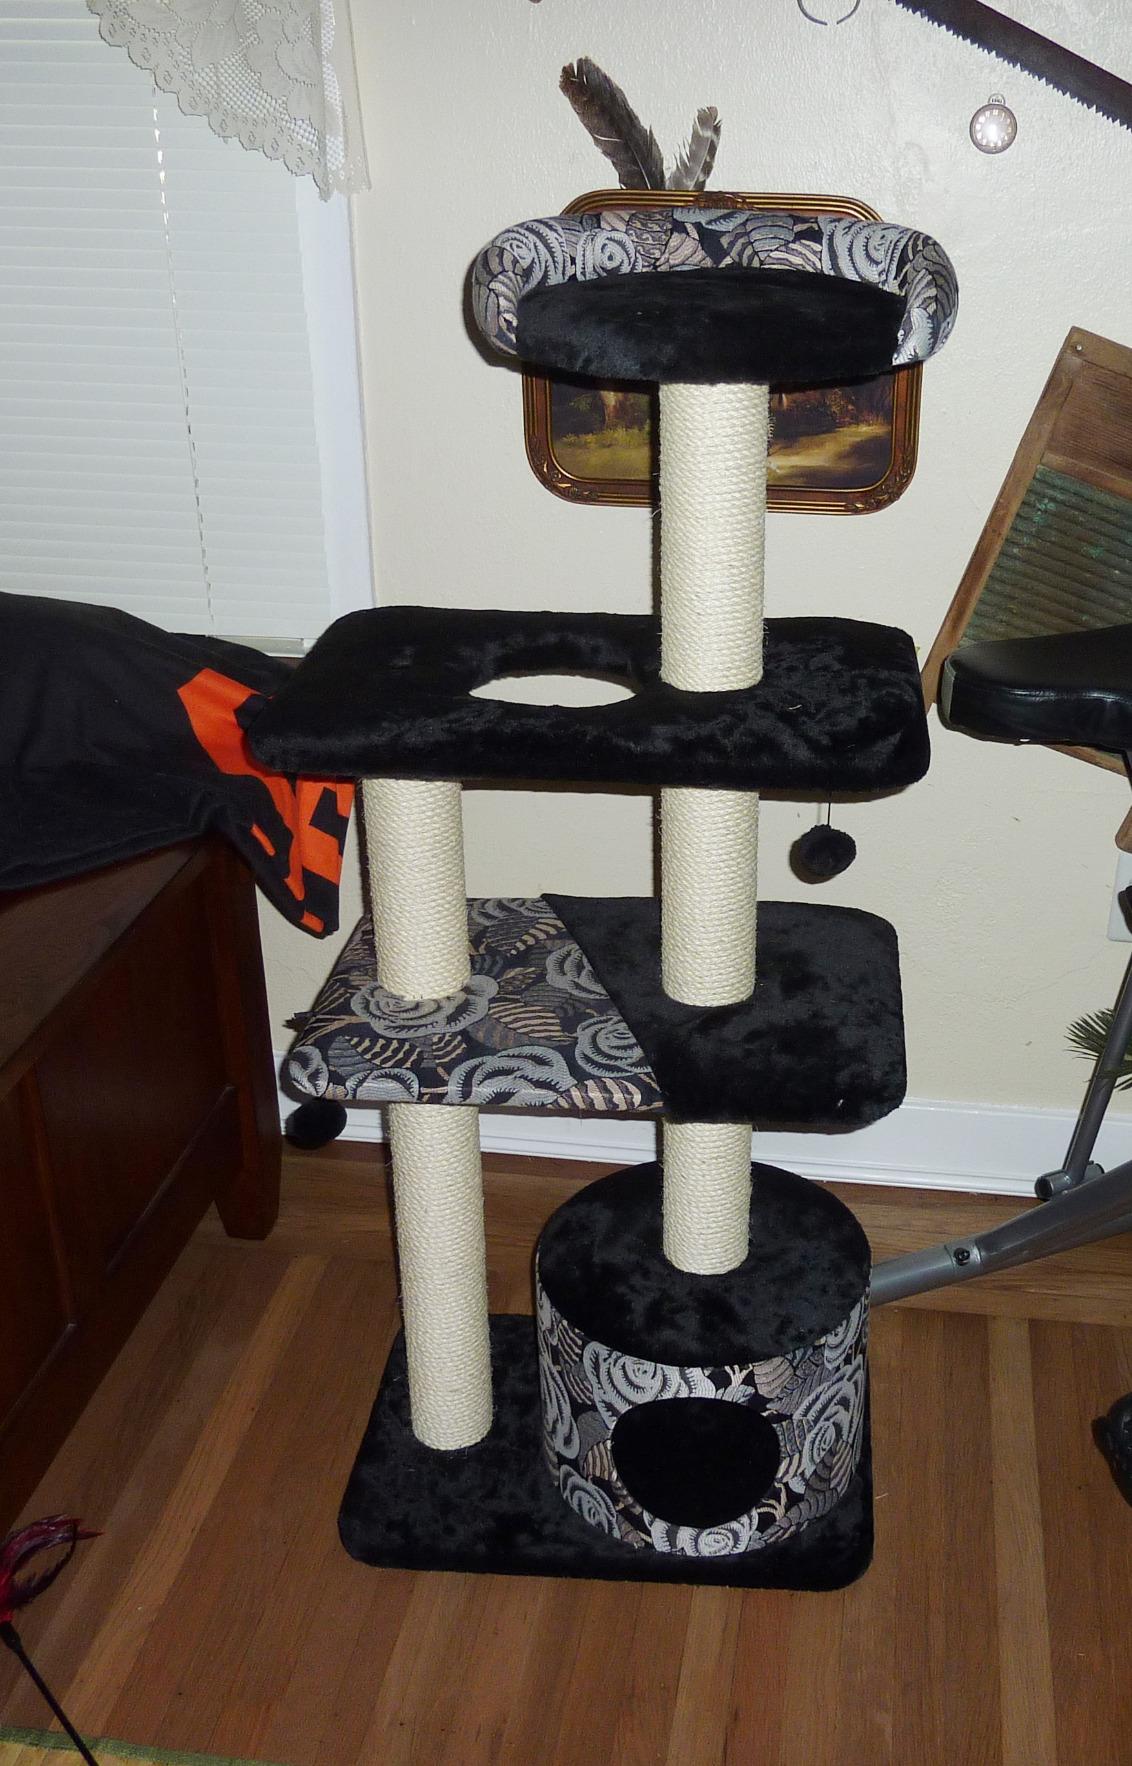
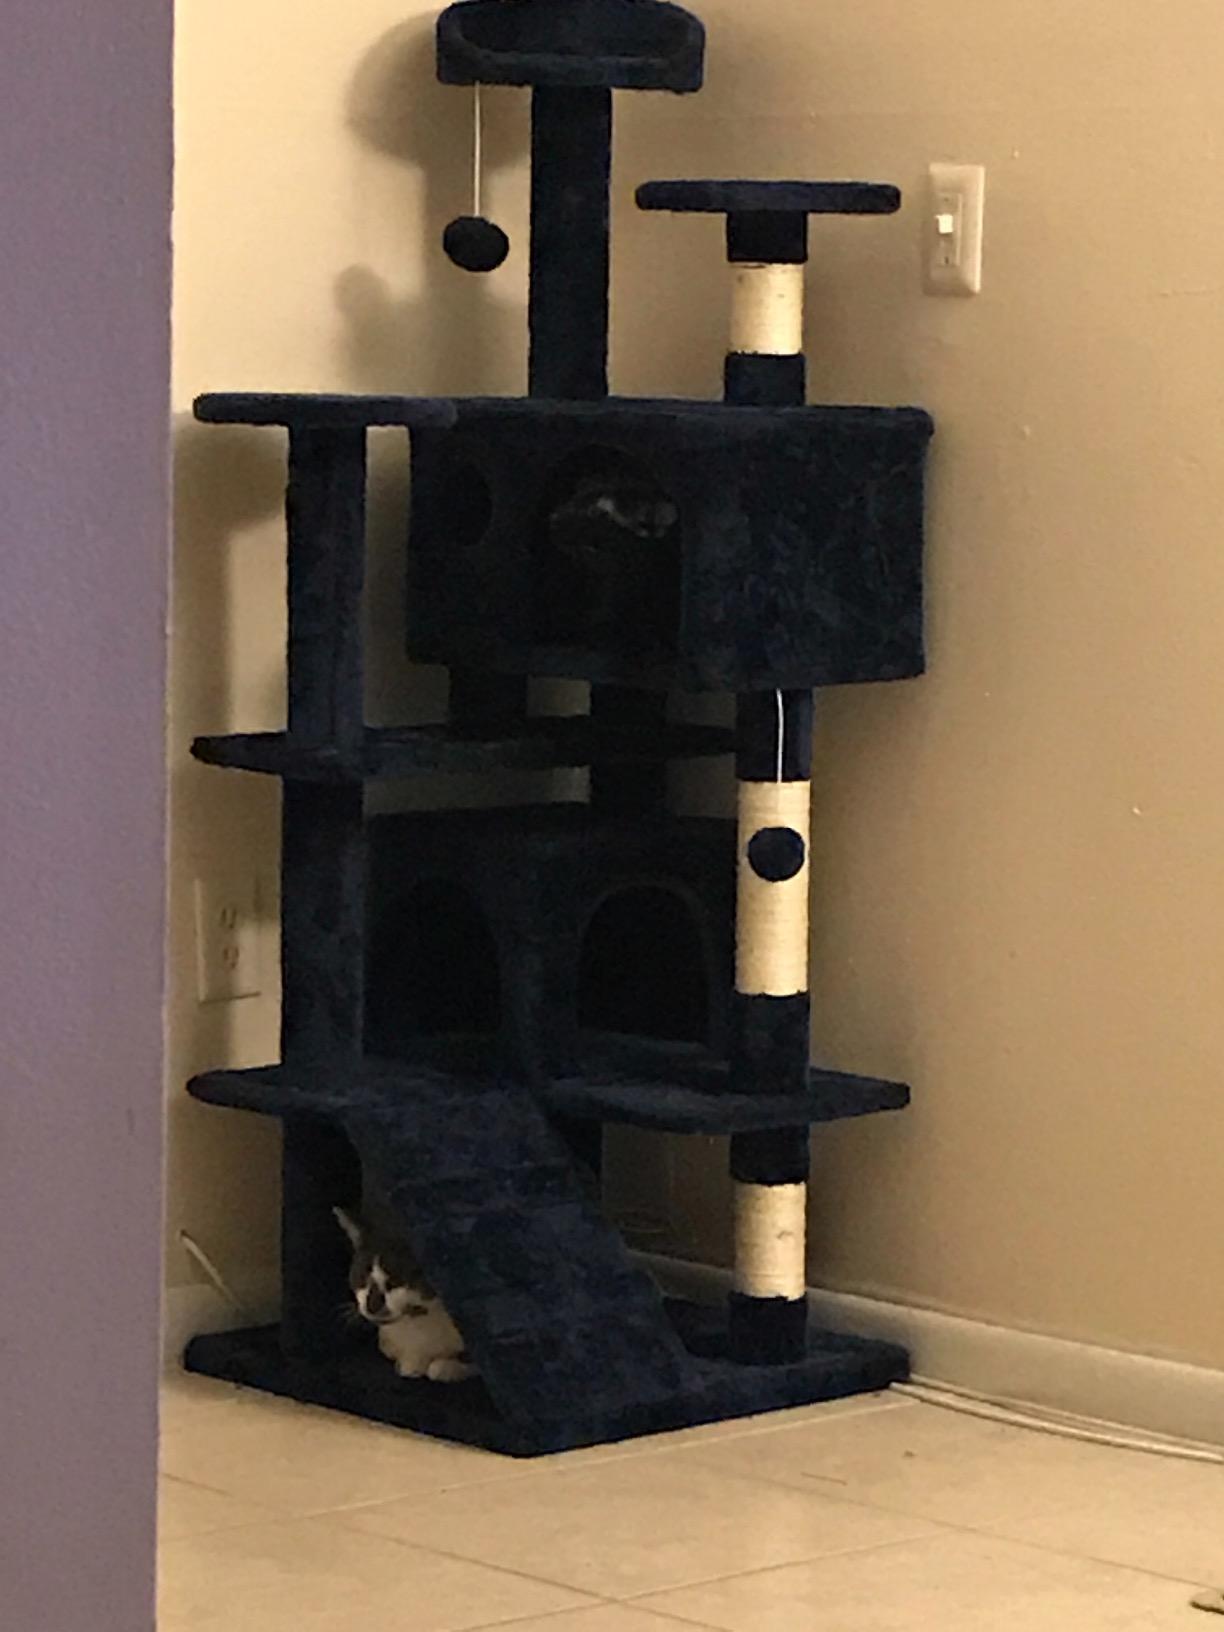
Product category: items_cat tree
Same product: no